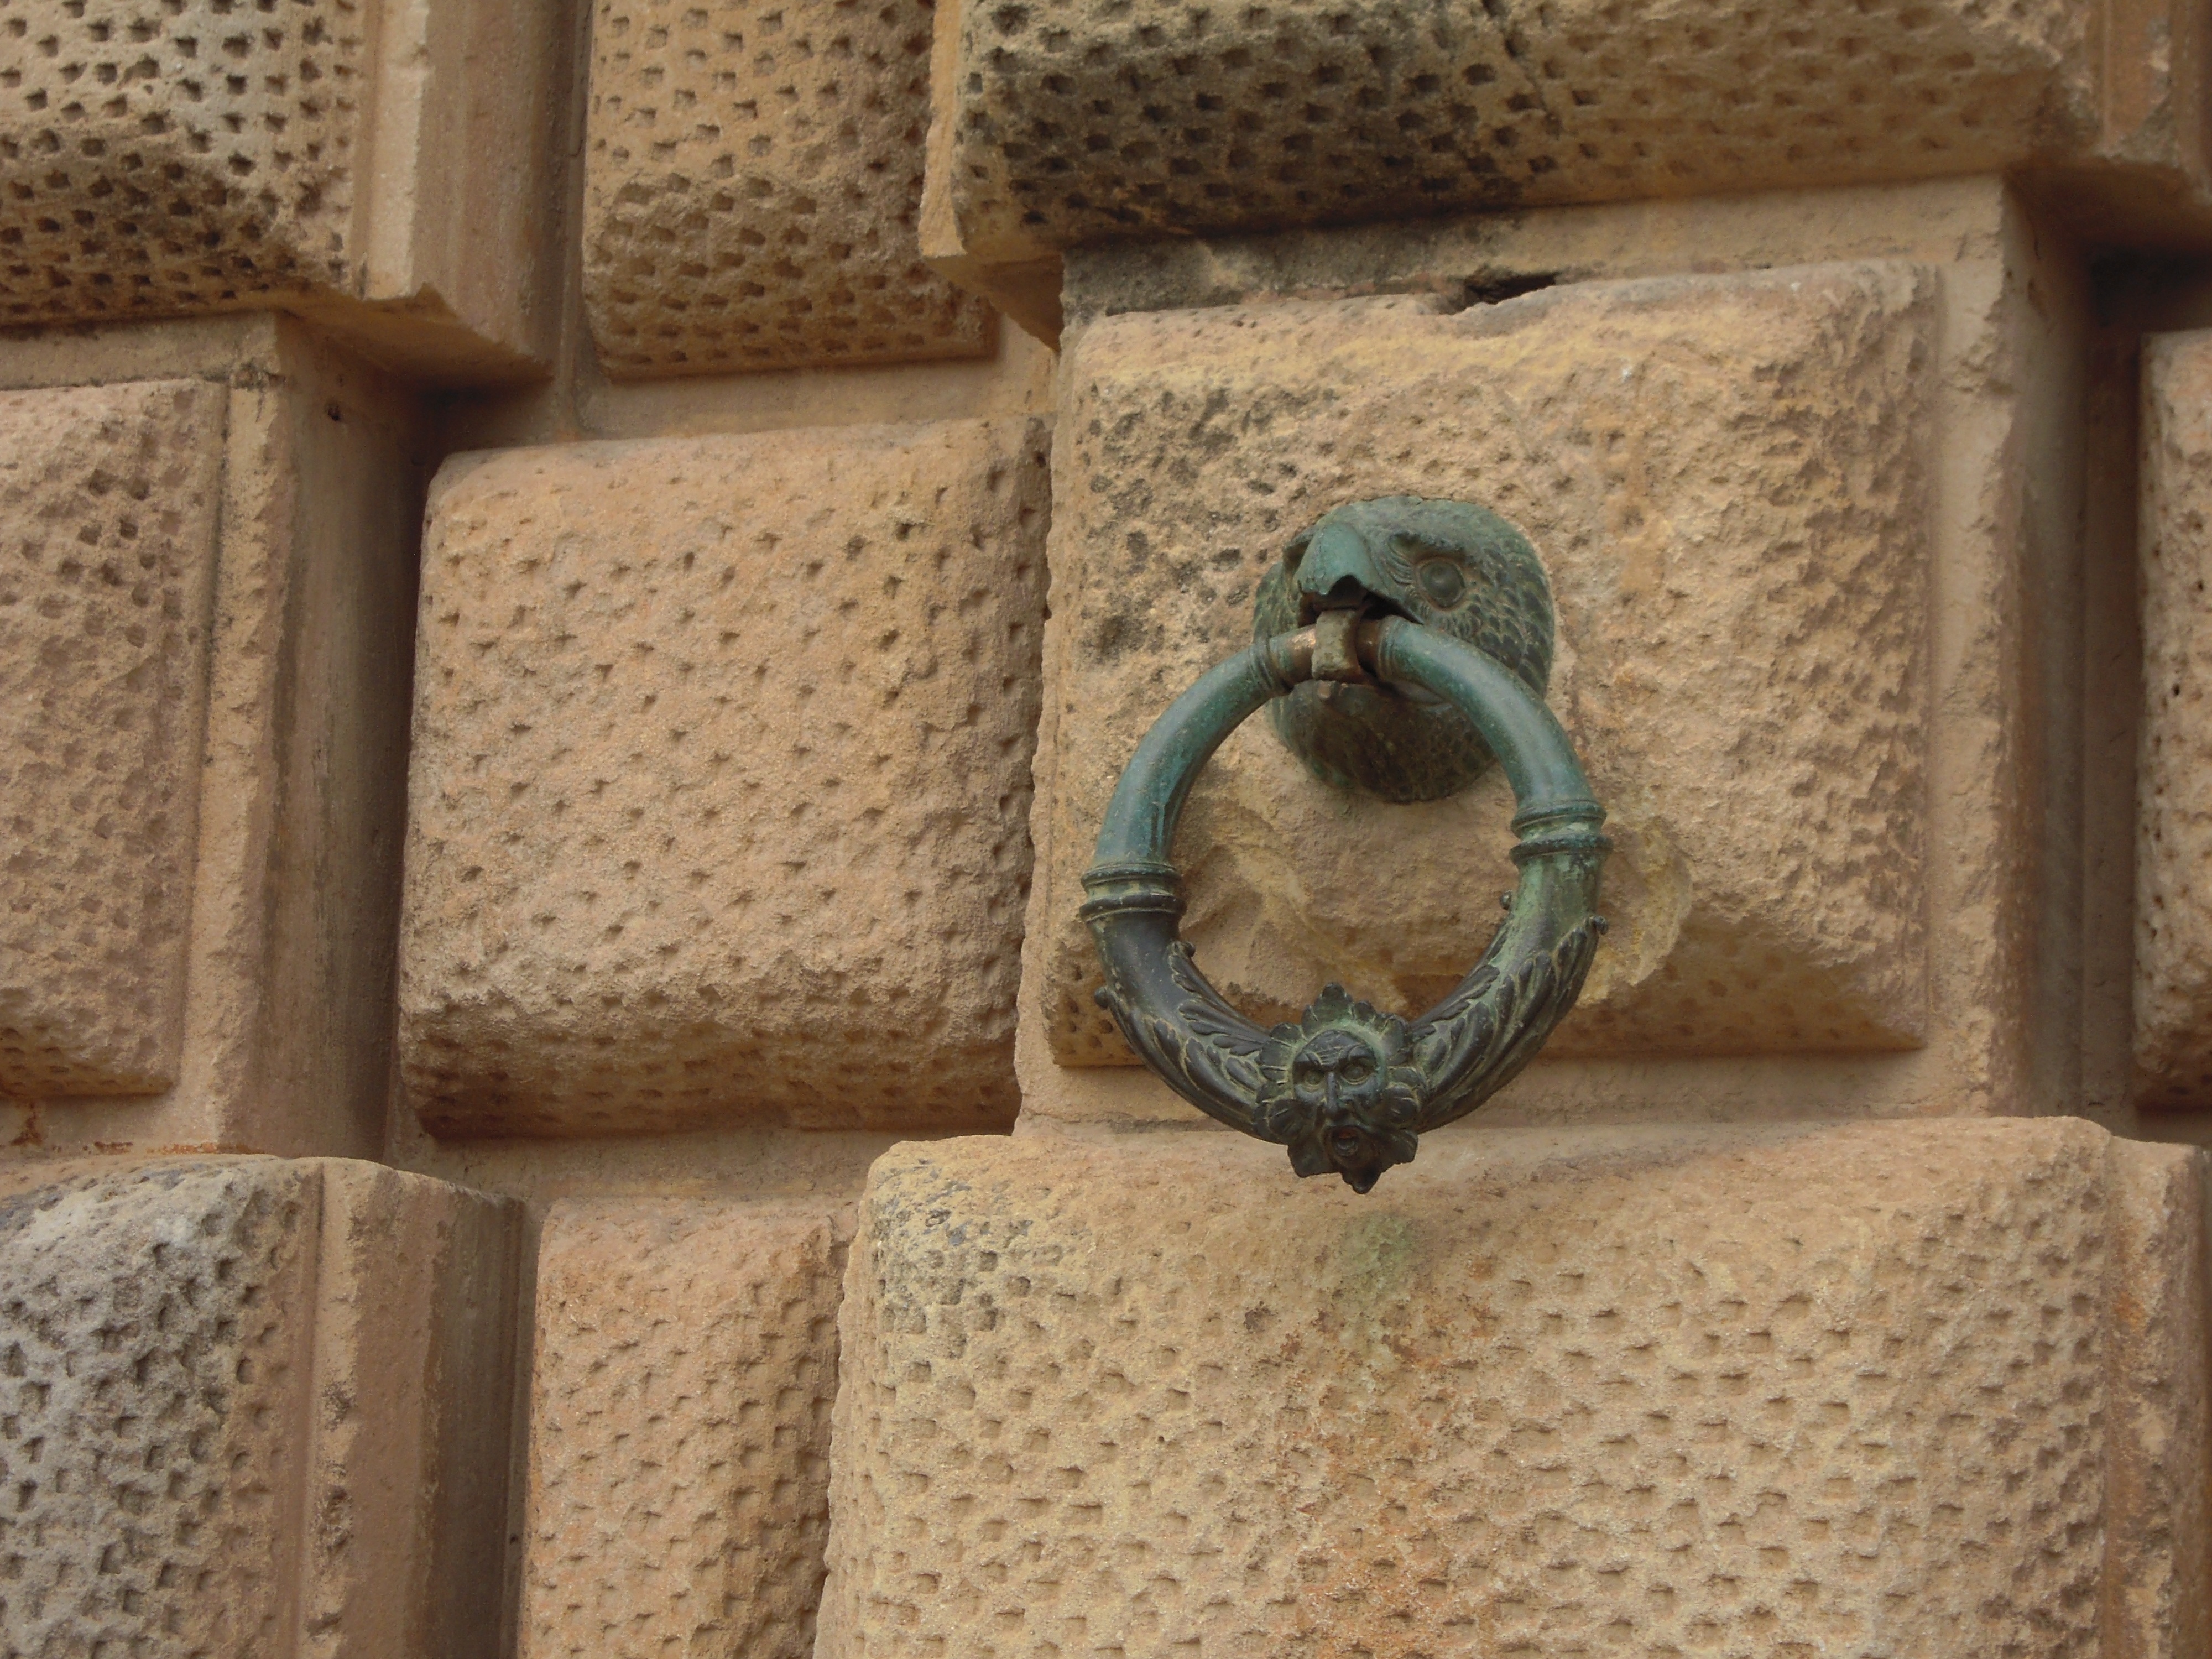
wood, wall, brick, material, iron, trim, eagle forged